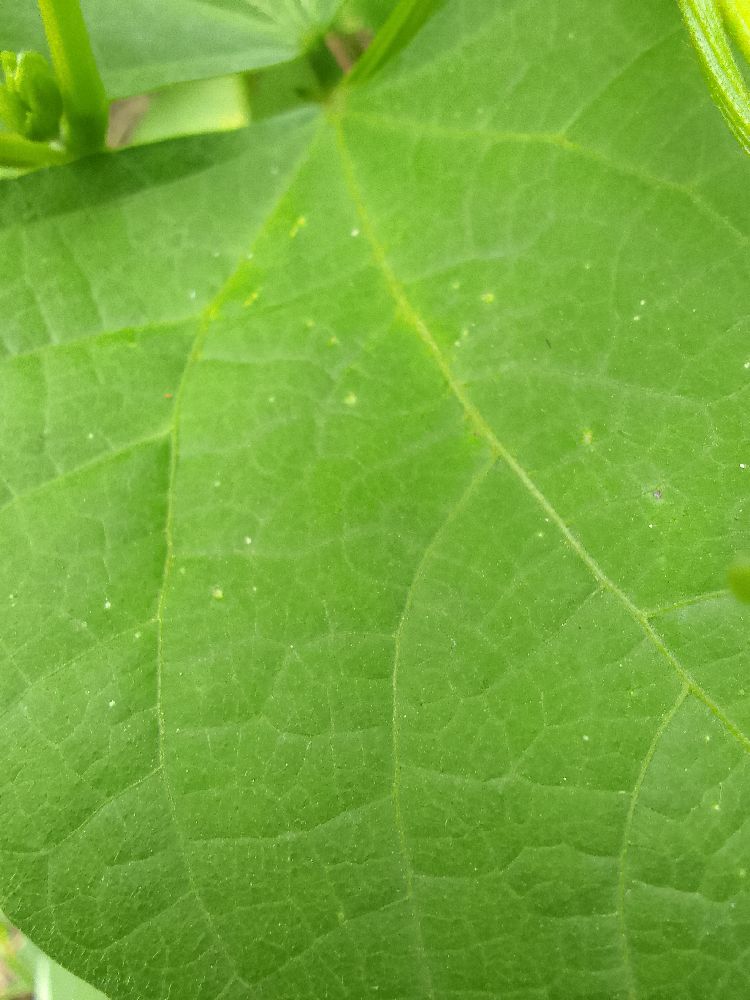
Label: healthy